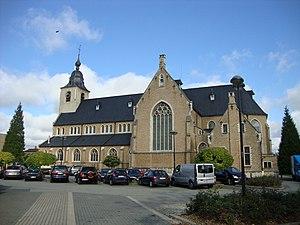
Eglise Notre-Dame de 17e et 20e siècles, Kortenberg